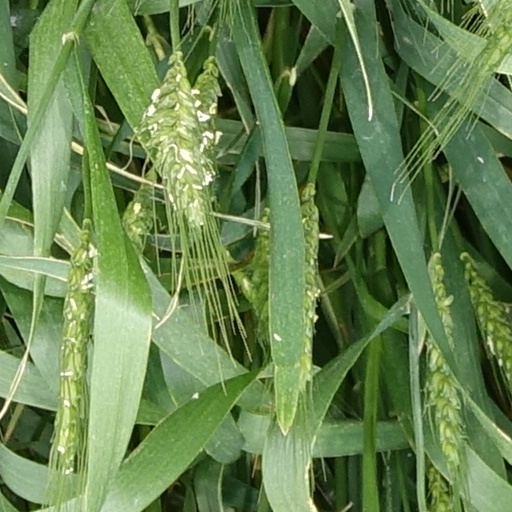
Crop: wheat